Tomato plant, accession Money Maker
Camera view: vertical (180 deg); turntable rotation: 0 degrees
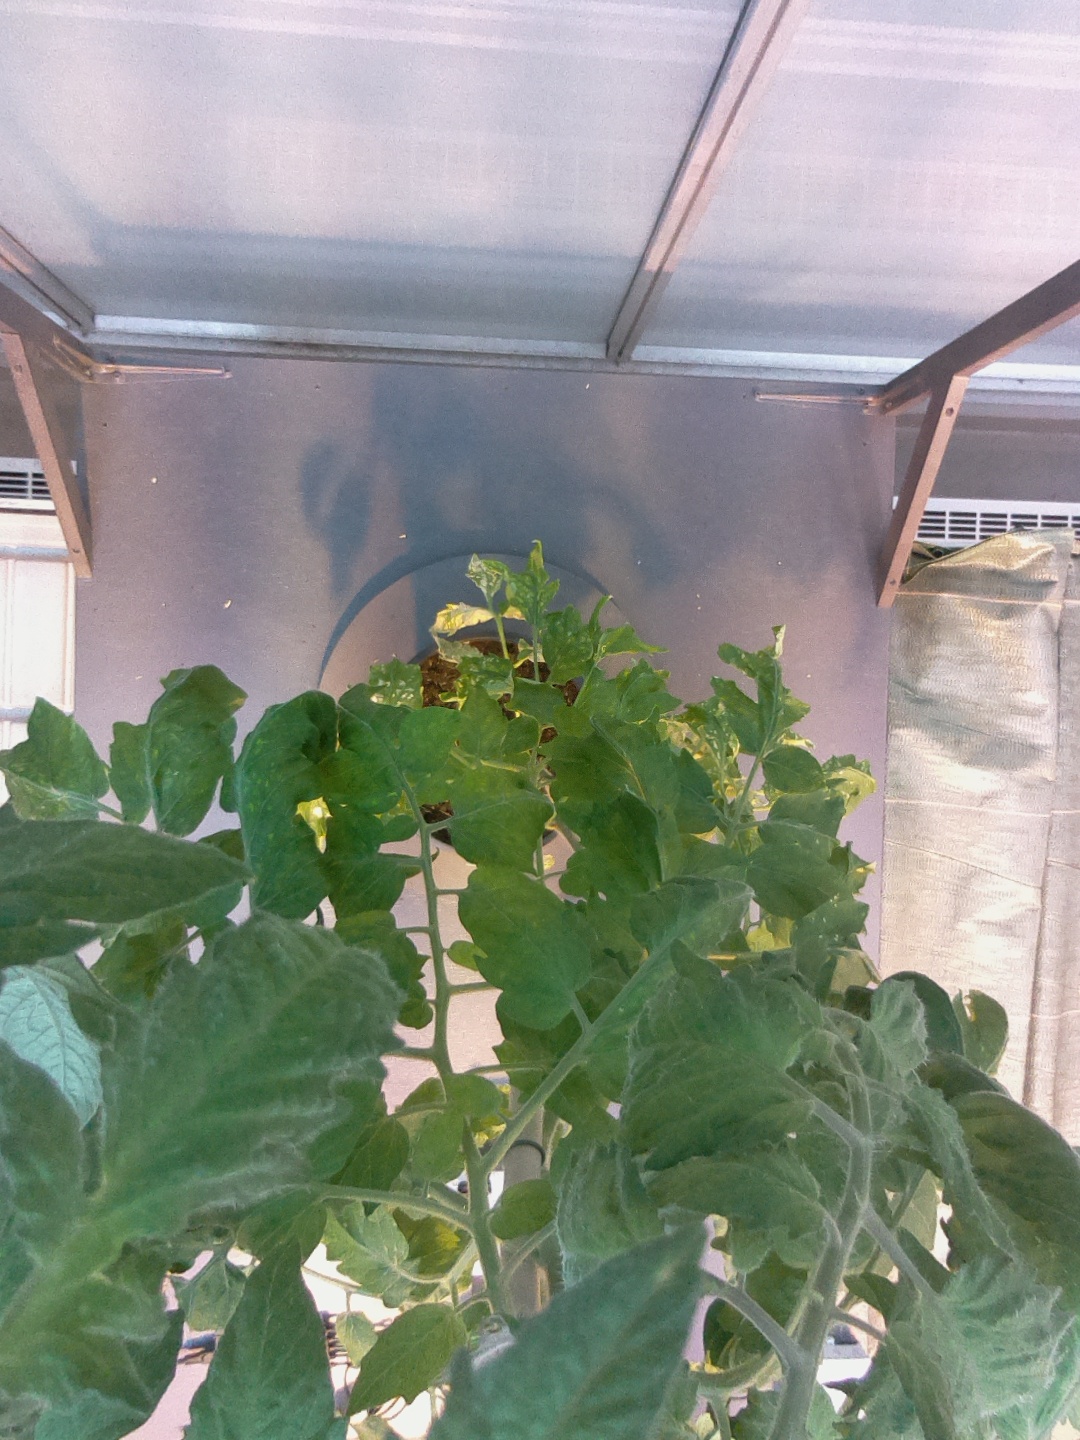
BBCH growth stage 70: Fruits at the main stem or branches visibles